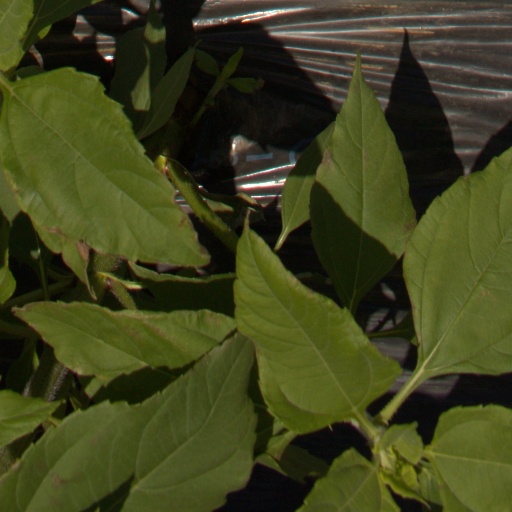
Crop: Jerusalem artichoke